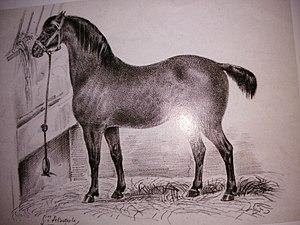
Gravure de la jument Cocotte, Carrossier noir du Cotentin, en 1829
Le Carrossier noir du Cotentin est une race de grands chevaux de traction légère à la robe noire, propre au Cotentin. Peut-être issue de chevaux danois, elle est décrite et citée de façon régulière sous l'Ancien Régime. Comme son nom l'indique, ce cheval sert essentiellement à la traction carrossière, son unité de couleur permettant de composer des attelages homogènes. Très réputé jusqu'au début du XIXᵉ siècle, le Carrossier noir du Cotentin s'éteint ensuite dans des croisements à l'origine de la race Anglo-normand, en raison du cornage et de la dépréciation de sa couleur de robe. La race est historiquement élevée au haras national de Saint-Lô. Le dernier étalon Carrossier noir de ces haras, « Le Corbeau », meurt en 1836.